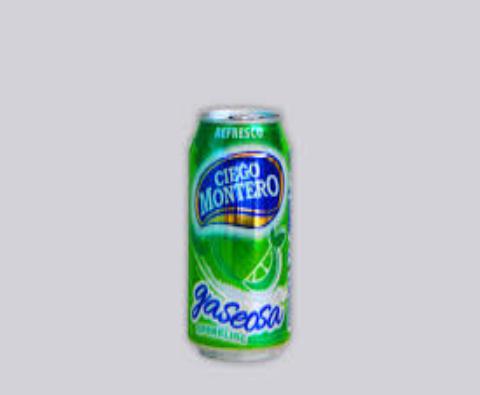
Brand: Ciego Montero
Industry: Food